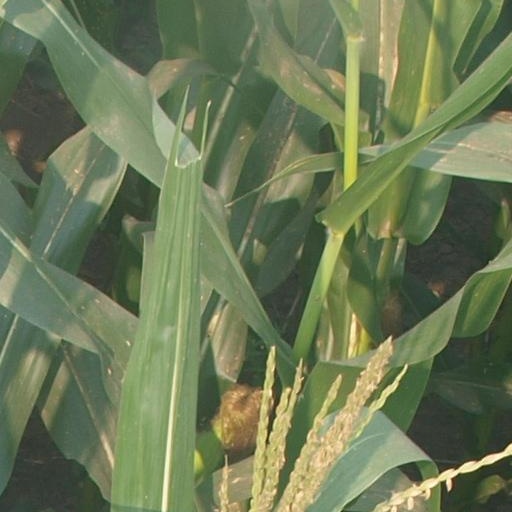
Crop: maize; corn